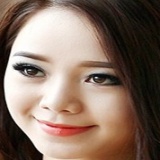
diễn viên Quỳnh Kool